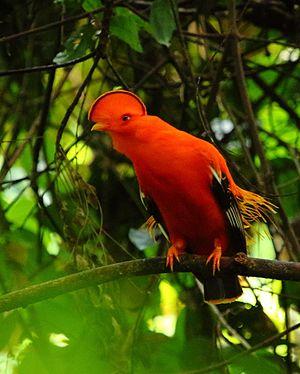
Le Coq-de-roche orange est l'une des deux espèces du genre Rupicola, dans la famille néotropicale des cotigindés.